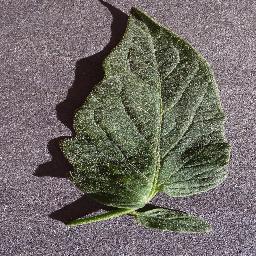
Label: Tomato___healthy